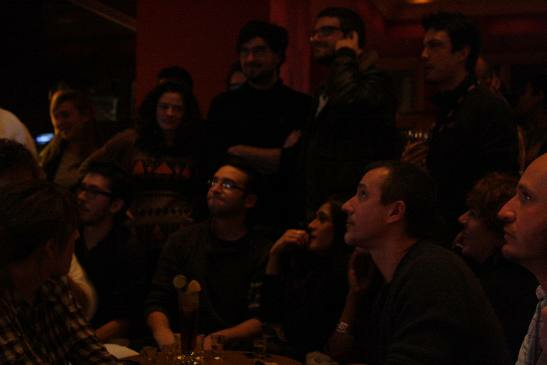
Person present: Yes